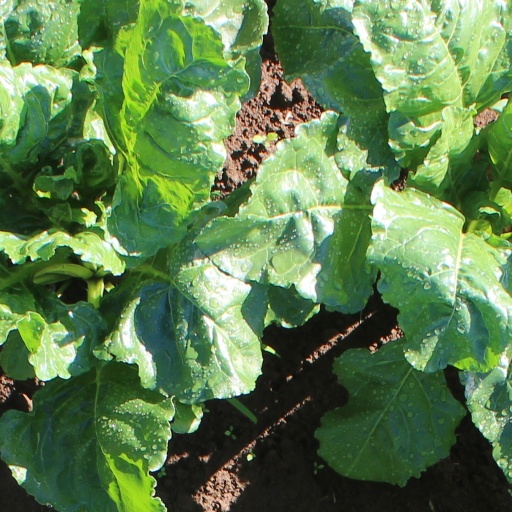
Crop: sugar beet